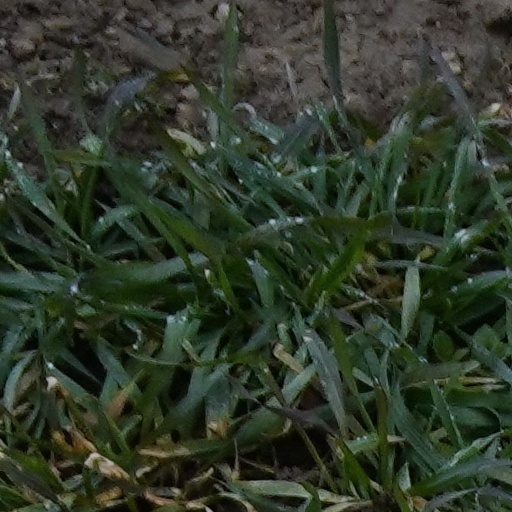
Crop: wheat